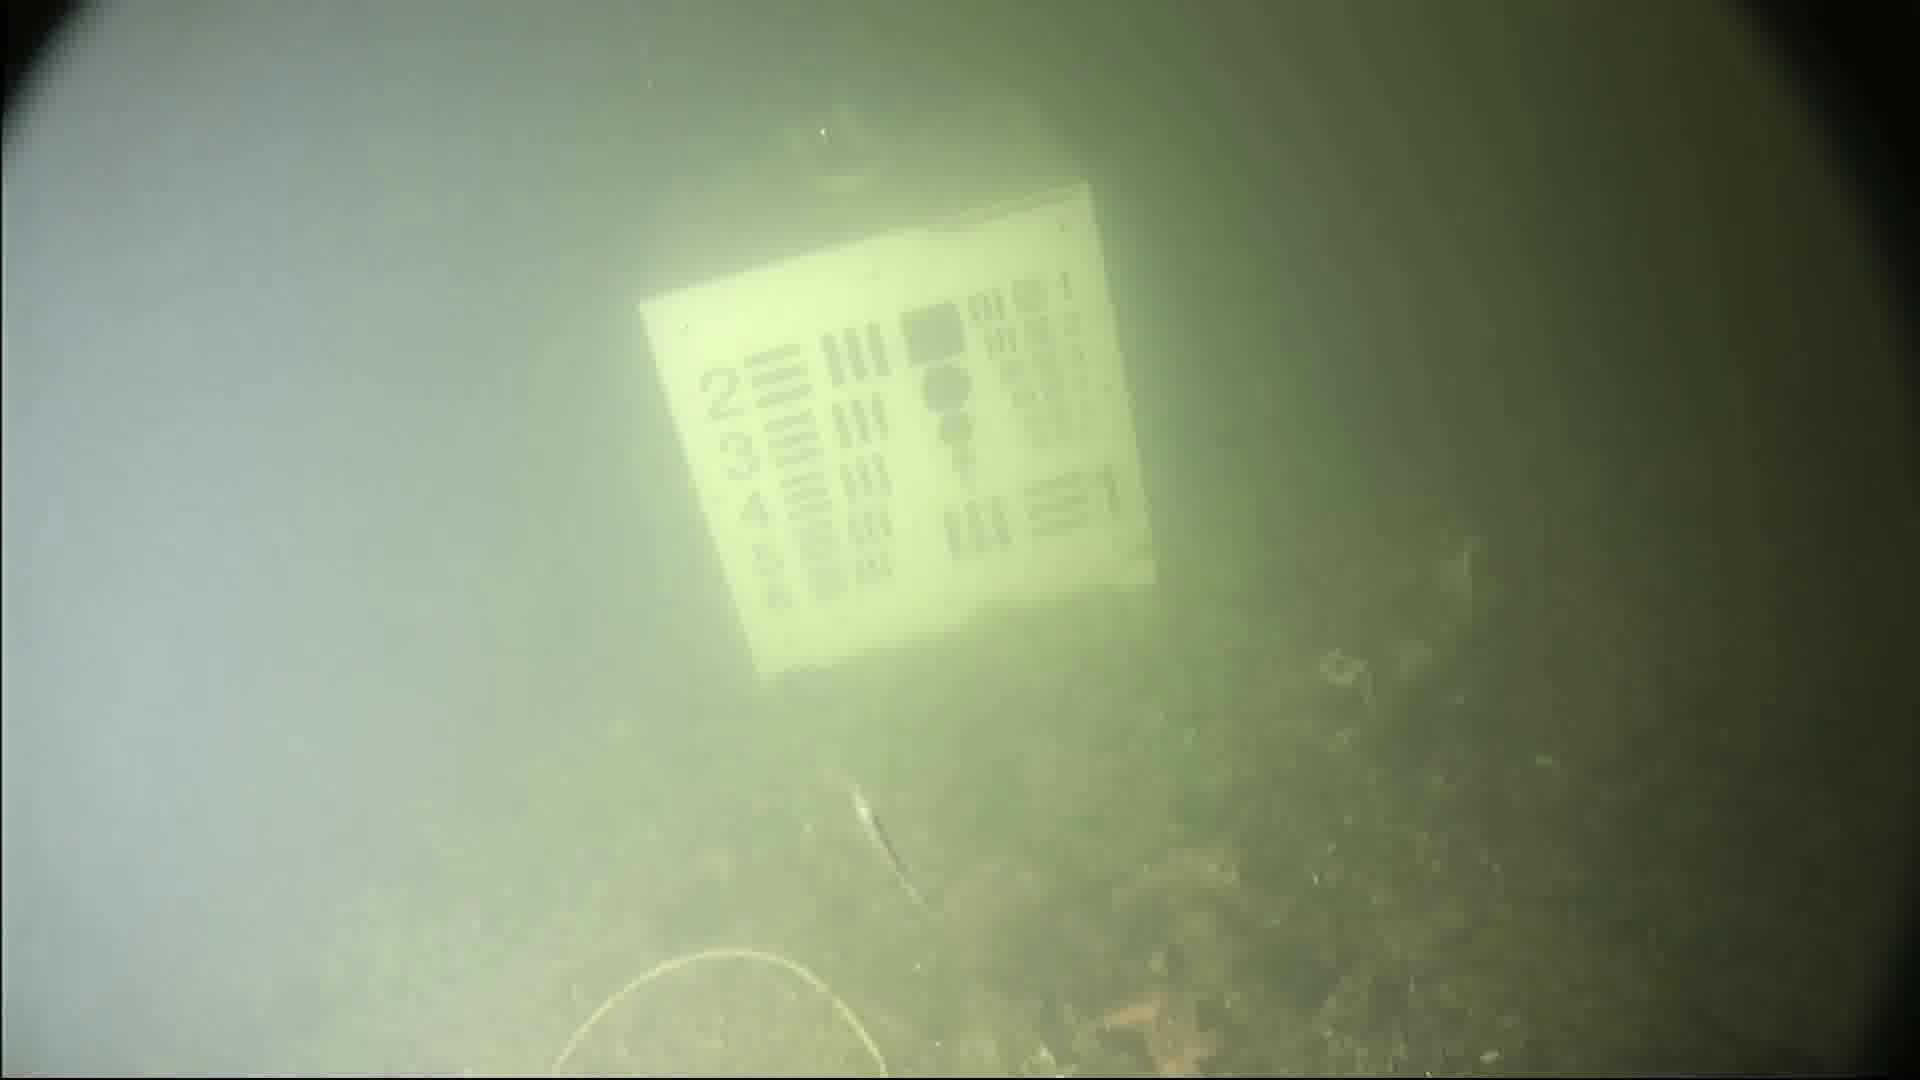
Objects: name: small_fish
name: starfish